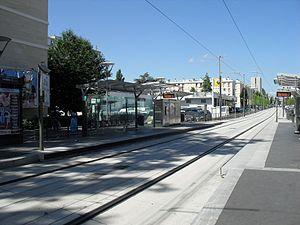
La station T5 ""Lochères""."
La liste des stations du tramway d'Île-de-France propose un aperçu des stations actuellement en service sur les lignes de tramway d'Île-de-France, en France. La première ligne a ouvert en 1992. L'ensemble des lignes, qui ne sont pas toutes en correspondance entre elles, comprend 204 stations, depuis le 14 décembre 2019, date d'extension de la ligne 4 du tramway d'Île-de-France.